Sky position (RA, Dec in degrees): 196.186, 17.879
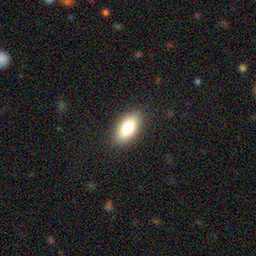
Galaxy morphology: In-between Round Smooth Galaxies